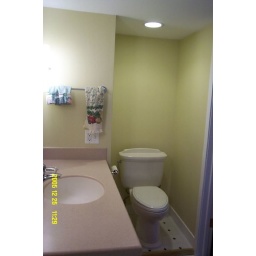
Bathroom, WC end. A cabinet will be going on the wall above the toilet.